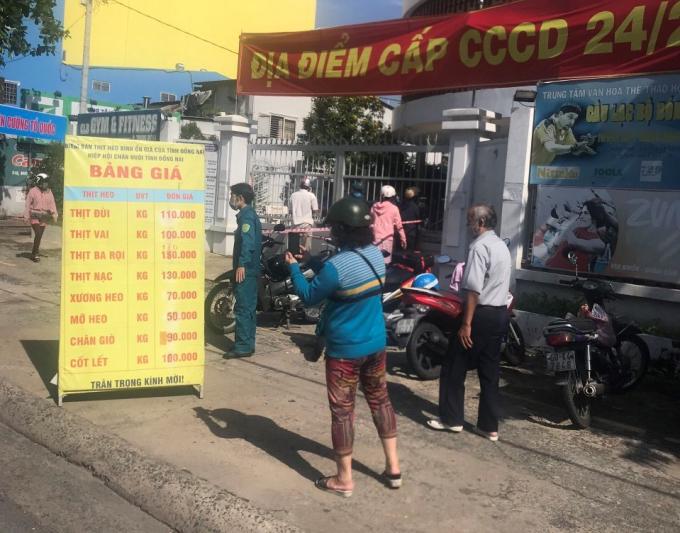
có một tấm biển màu vàng được đặt trước khu vực cổng vào